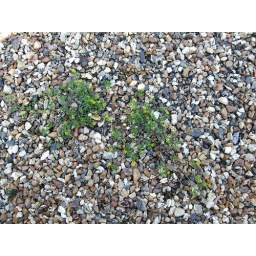
Small low growing flower in car park.